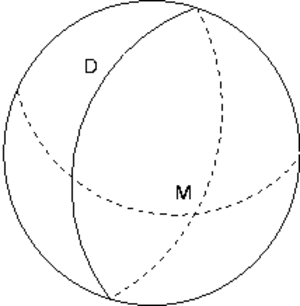
En mathématiques, on appelle géométrie non euclidienne une théorie géométrique ayant recours à tous les axiomes et postulats posés par Euclide dans les Éléments, sauf le postulat des parallèles.
Une géométrie elliptique est une géométrie non euclidienne. Les axiomes sont identiques à ceux de la géométrie euclidienne à l'exception de l'axiome des parallèles : en géométrie elliptique, étant donnés une droite et un point extérieur à cette droite, il n'existe aucune droite parallèle à cette droite passant par ce point. Il est équivalent de dire que la somme des angles d'un triangle est toujours supérieure à 180°.